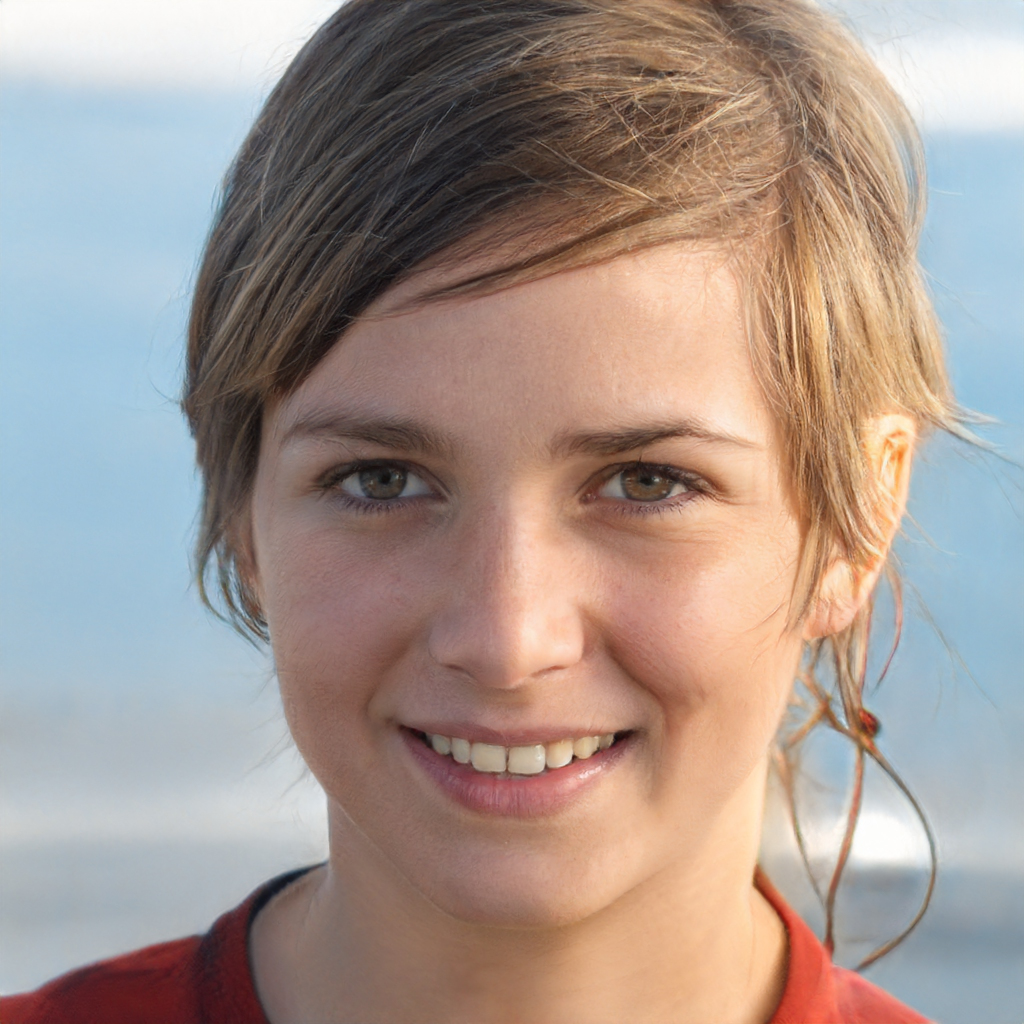
Gender: Female